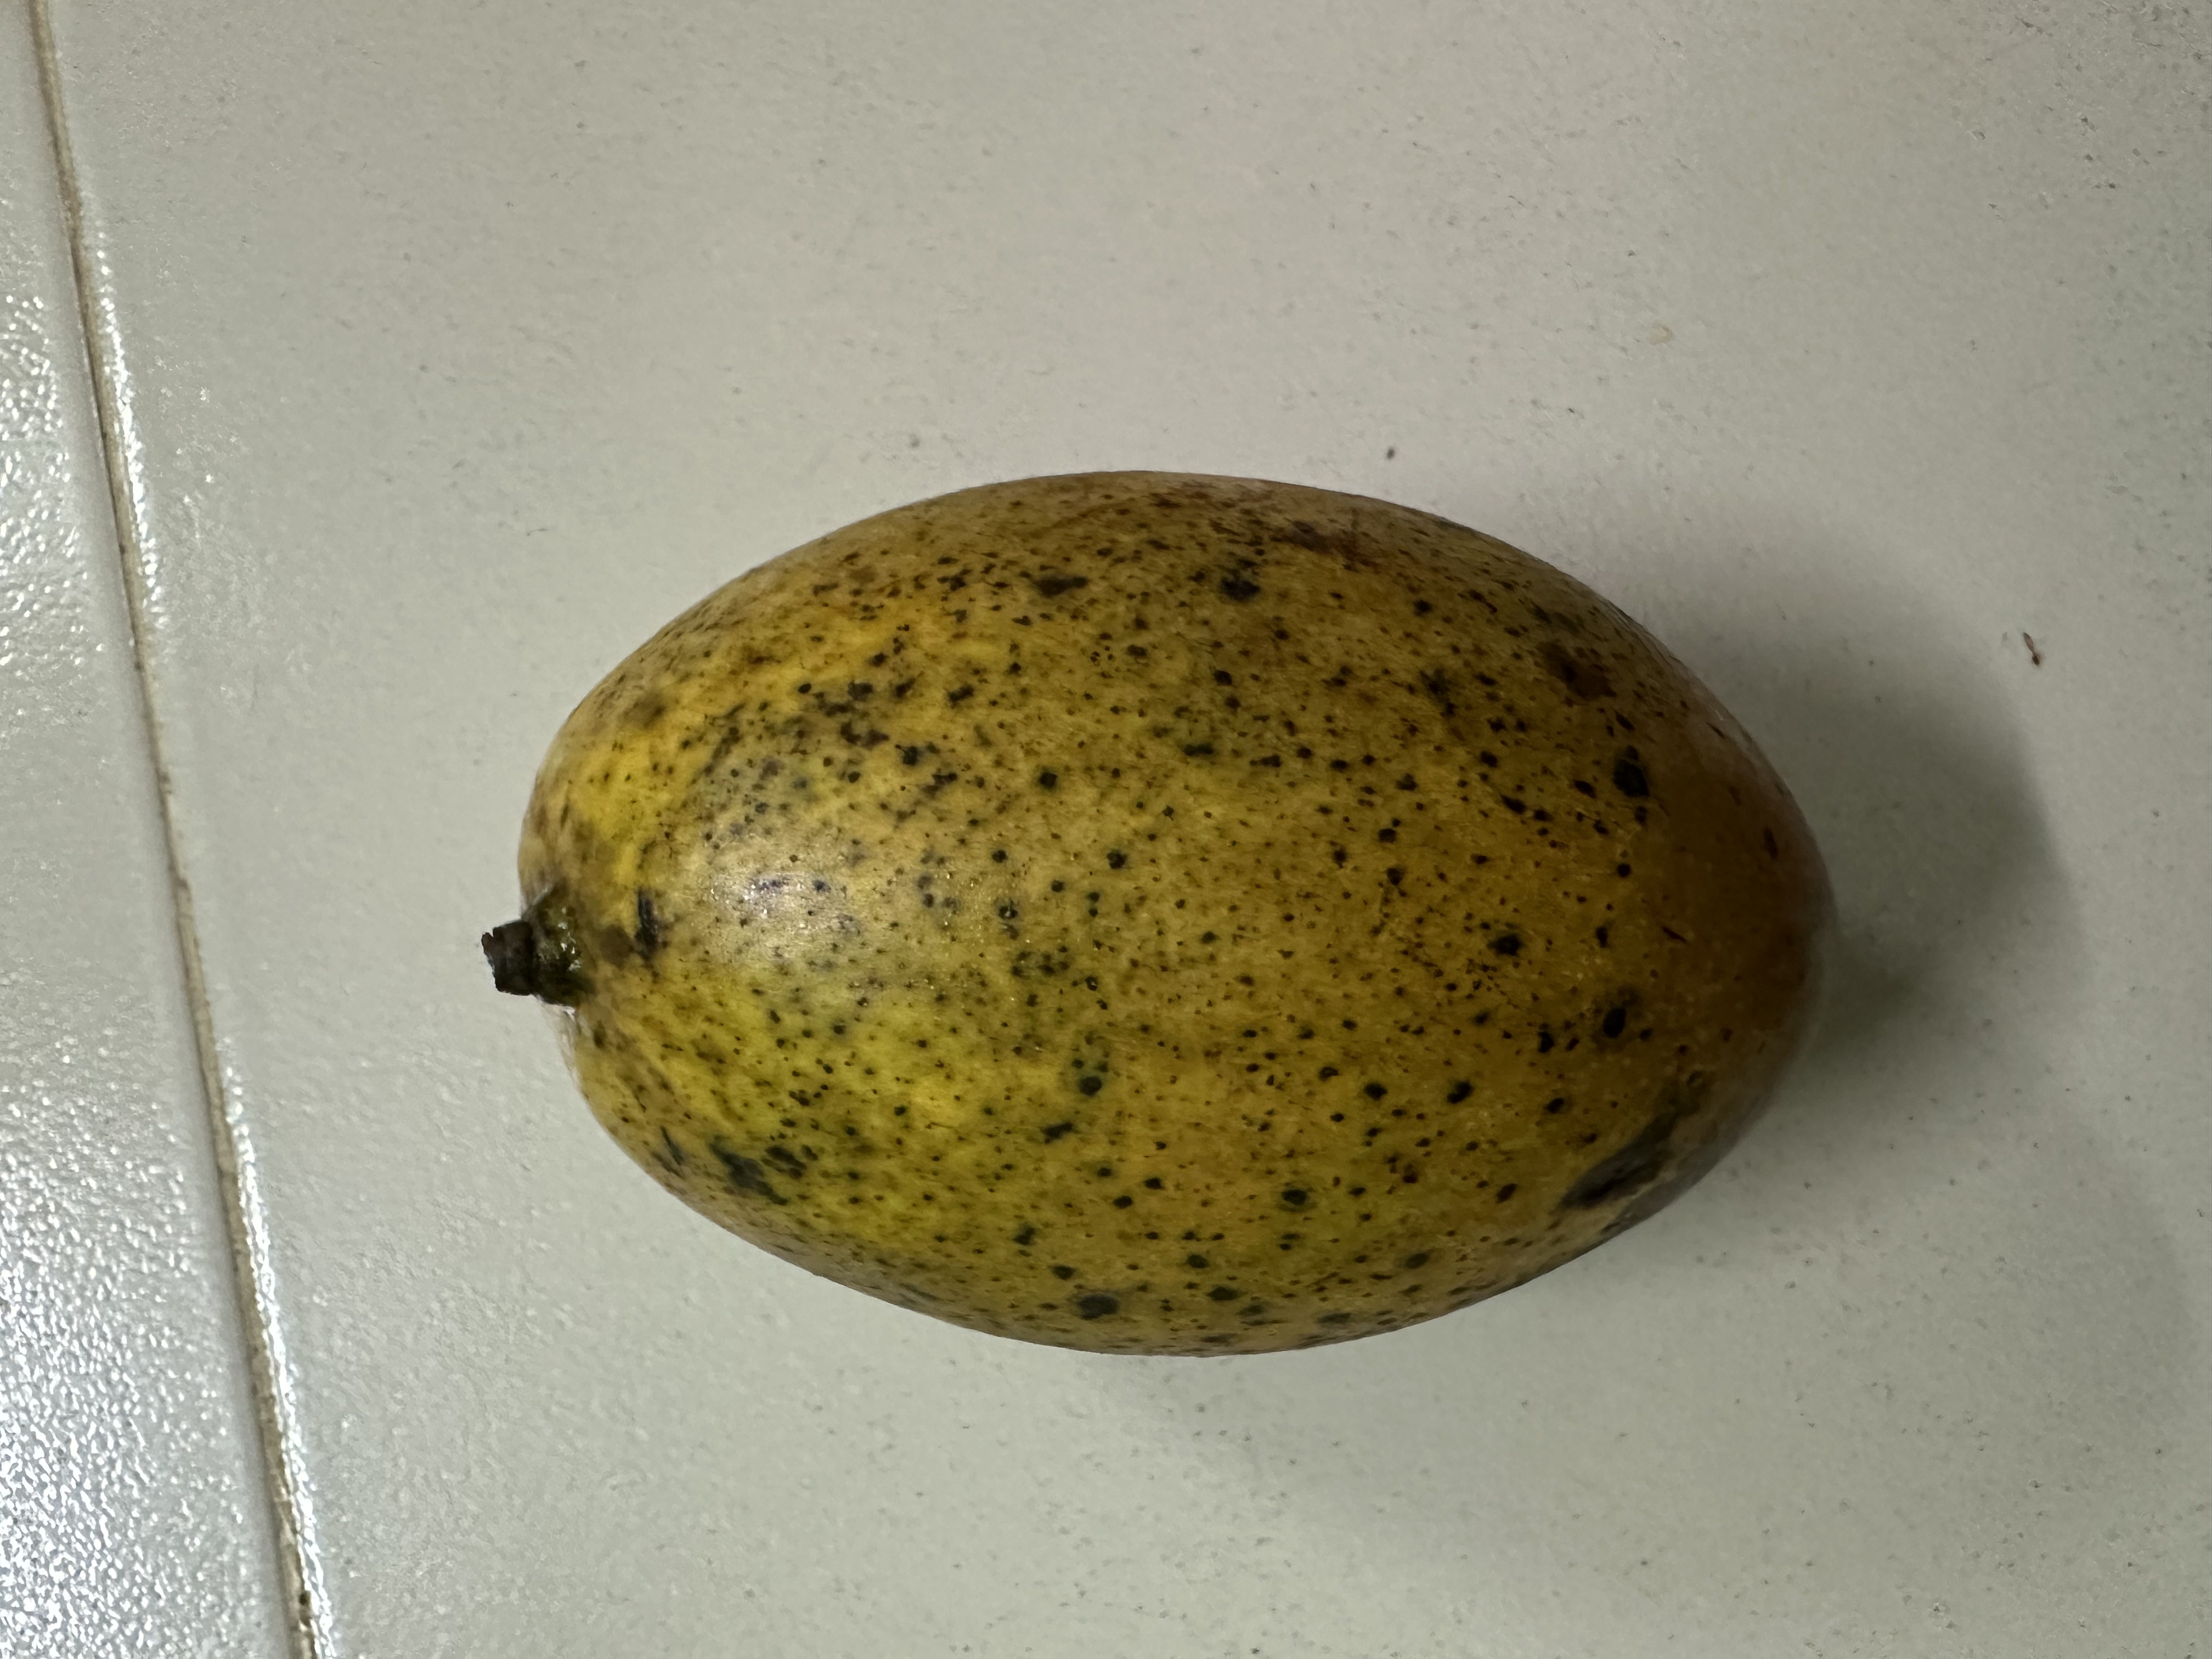
Mango variety: Mollika